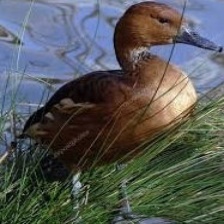
Species: SPOTTED WHISTLING DUCK
Scientific name: DENDROCYGNA GUTTATA
ImageNet parent category: drake